Tom Perry (speedway rider)

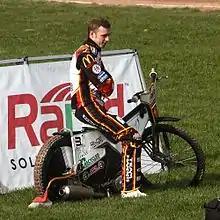

Thomas Andrew Perry (born 22 February 1993) is a British speedway and grasstrack rider.